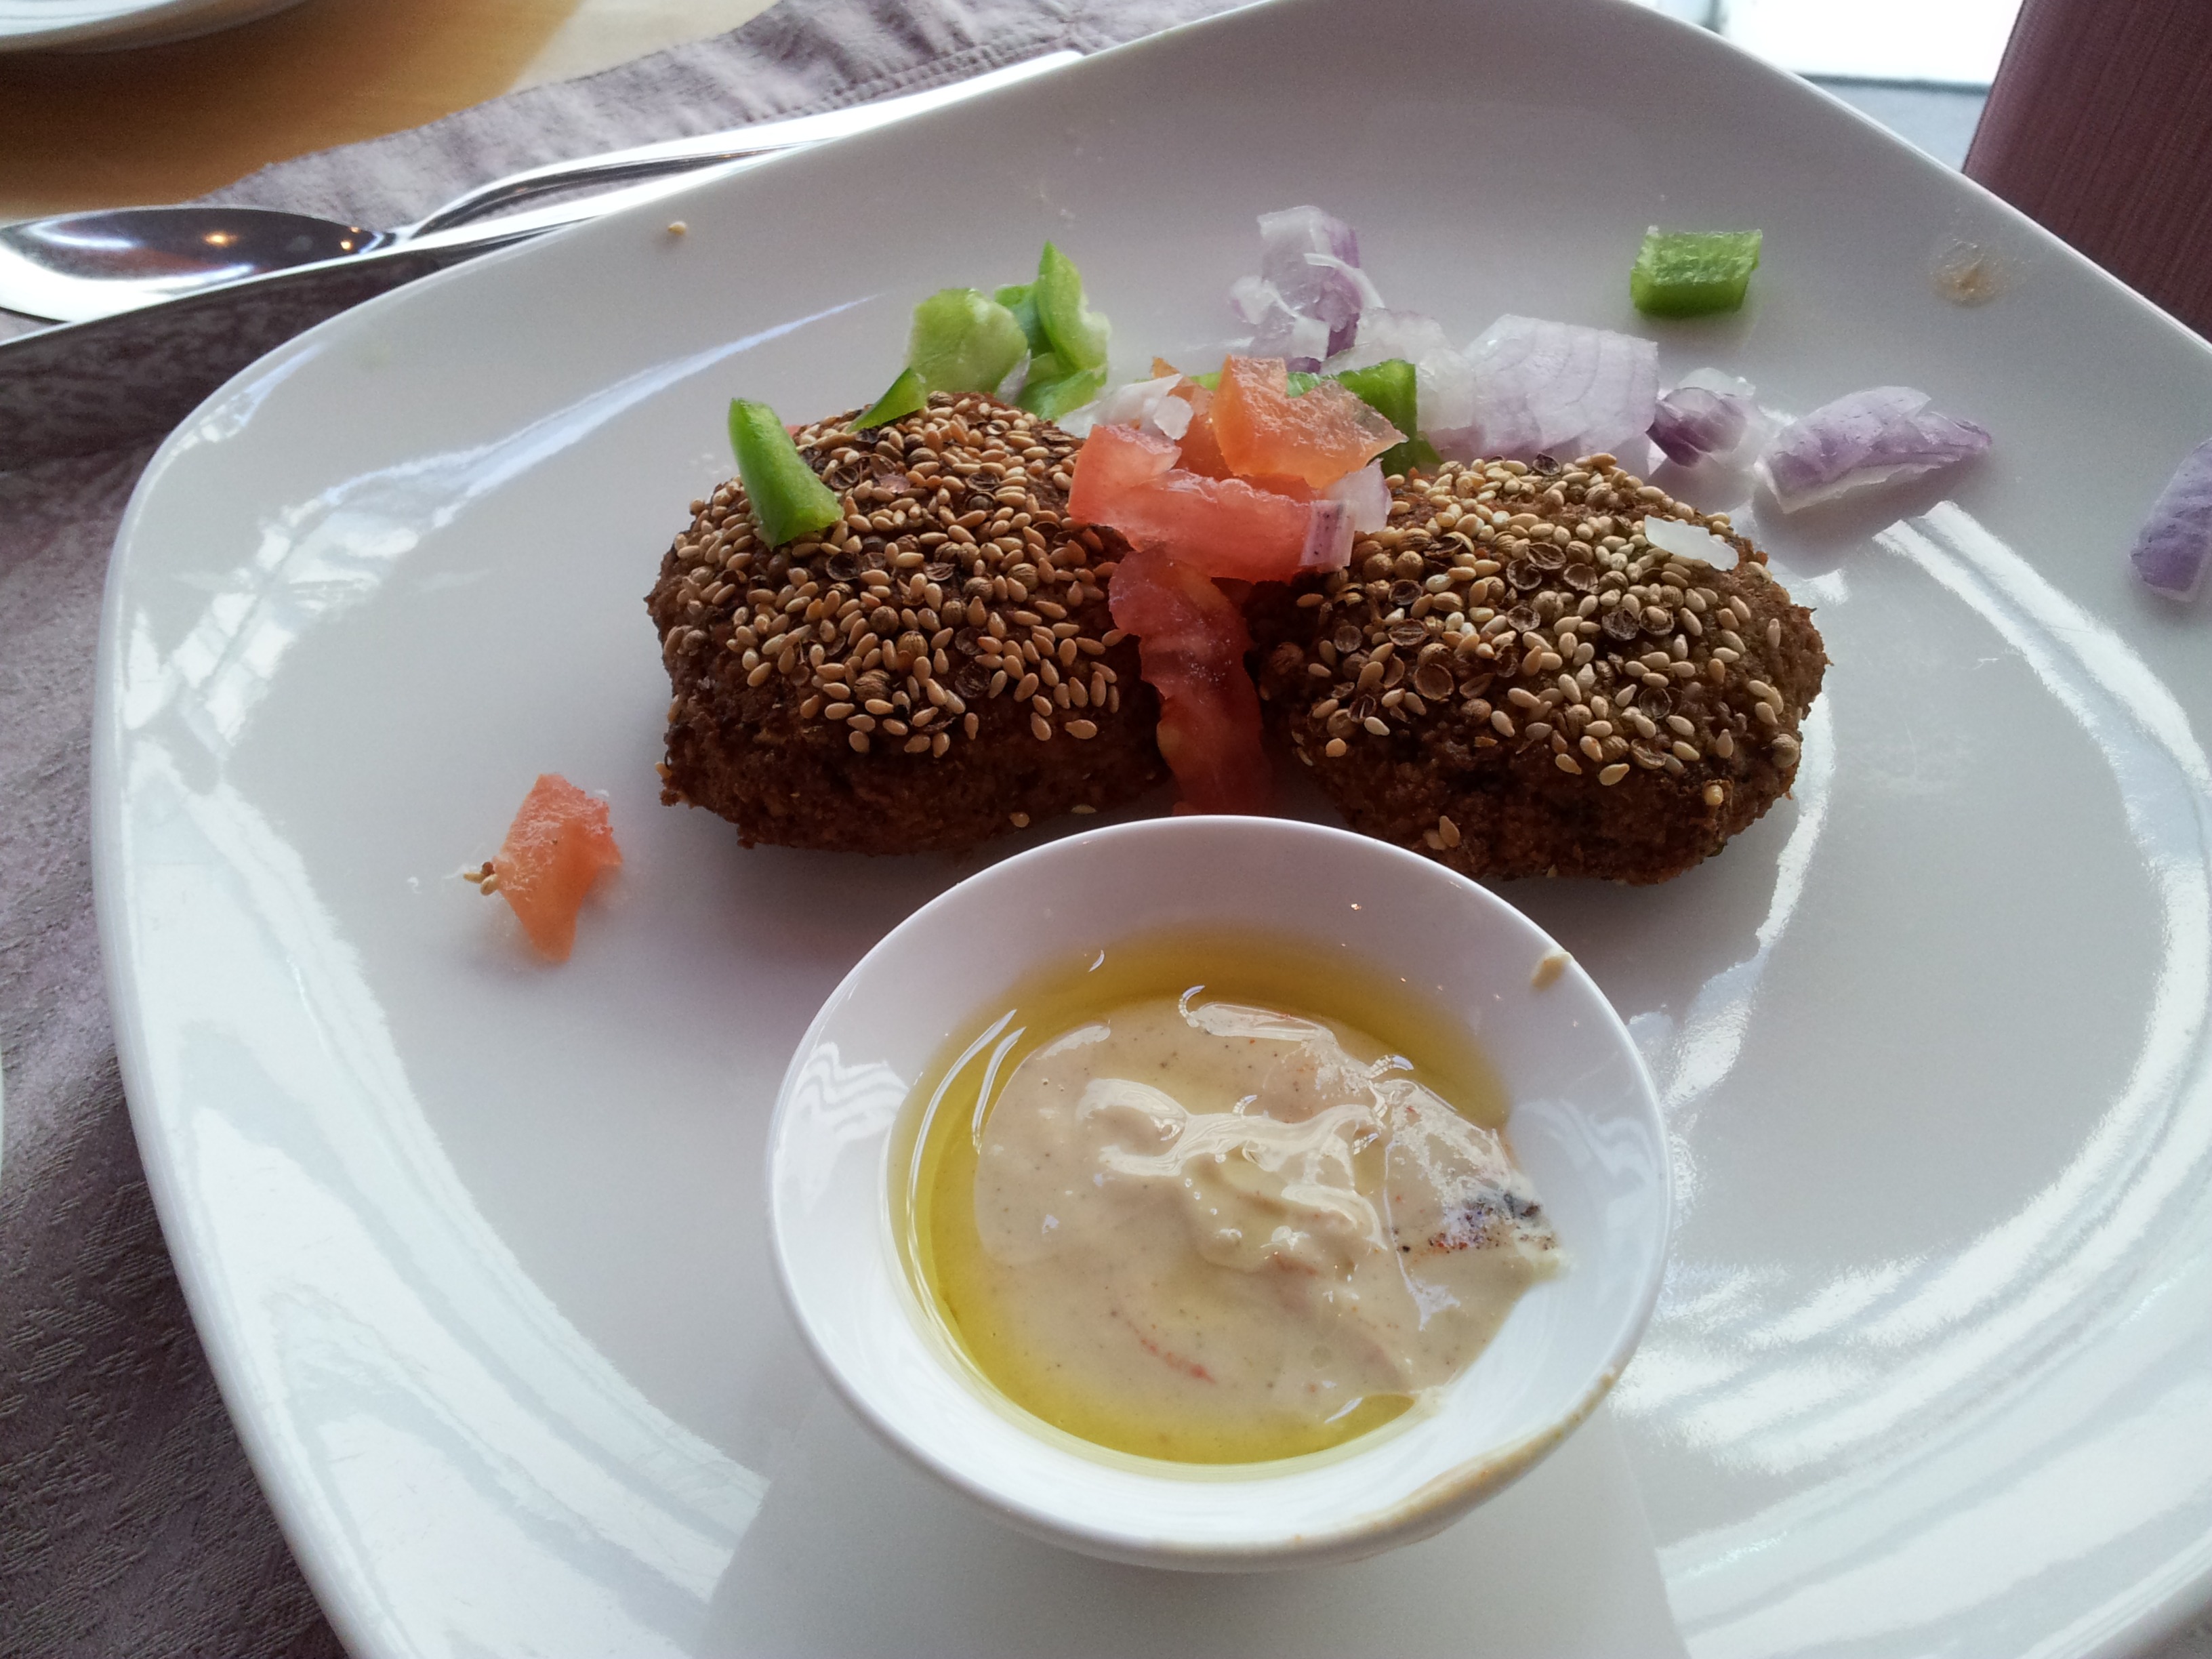
fork, utensil, cutlery, silverware, restaurant, dish, meal, food, salad, produce, menu, breakfast, eat, meat, lunch, cuisine, bread, spoon, toast, bacon, butter, jam, asian food, eating, dining, utensils, eggs, roll, fast, dine, bratwurst, protein, buttered, fried food